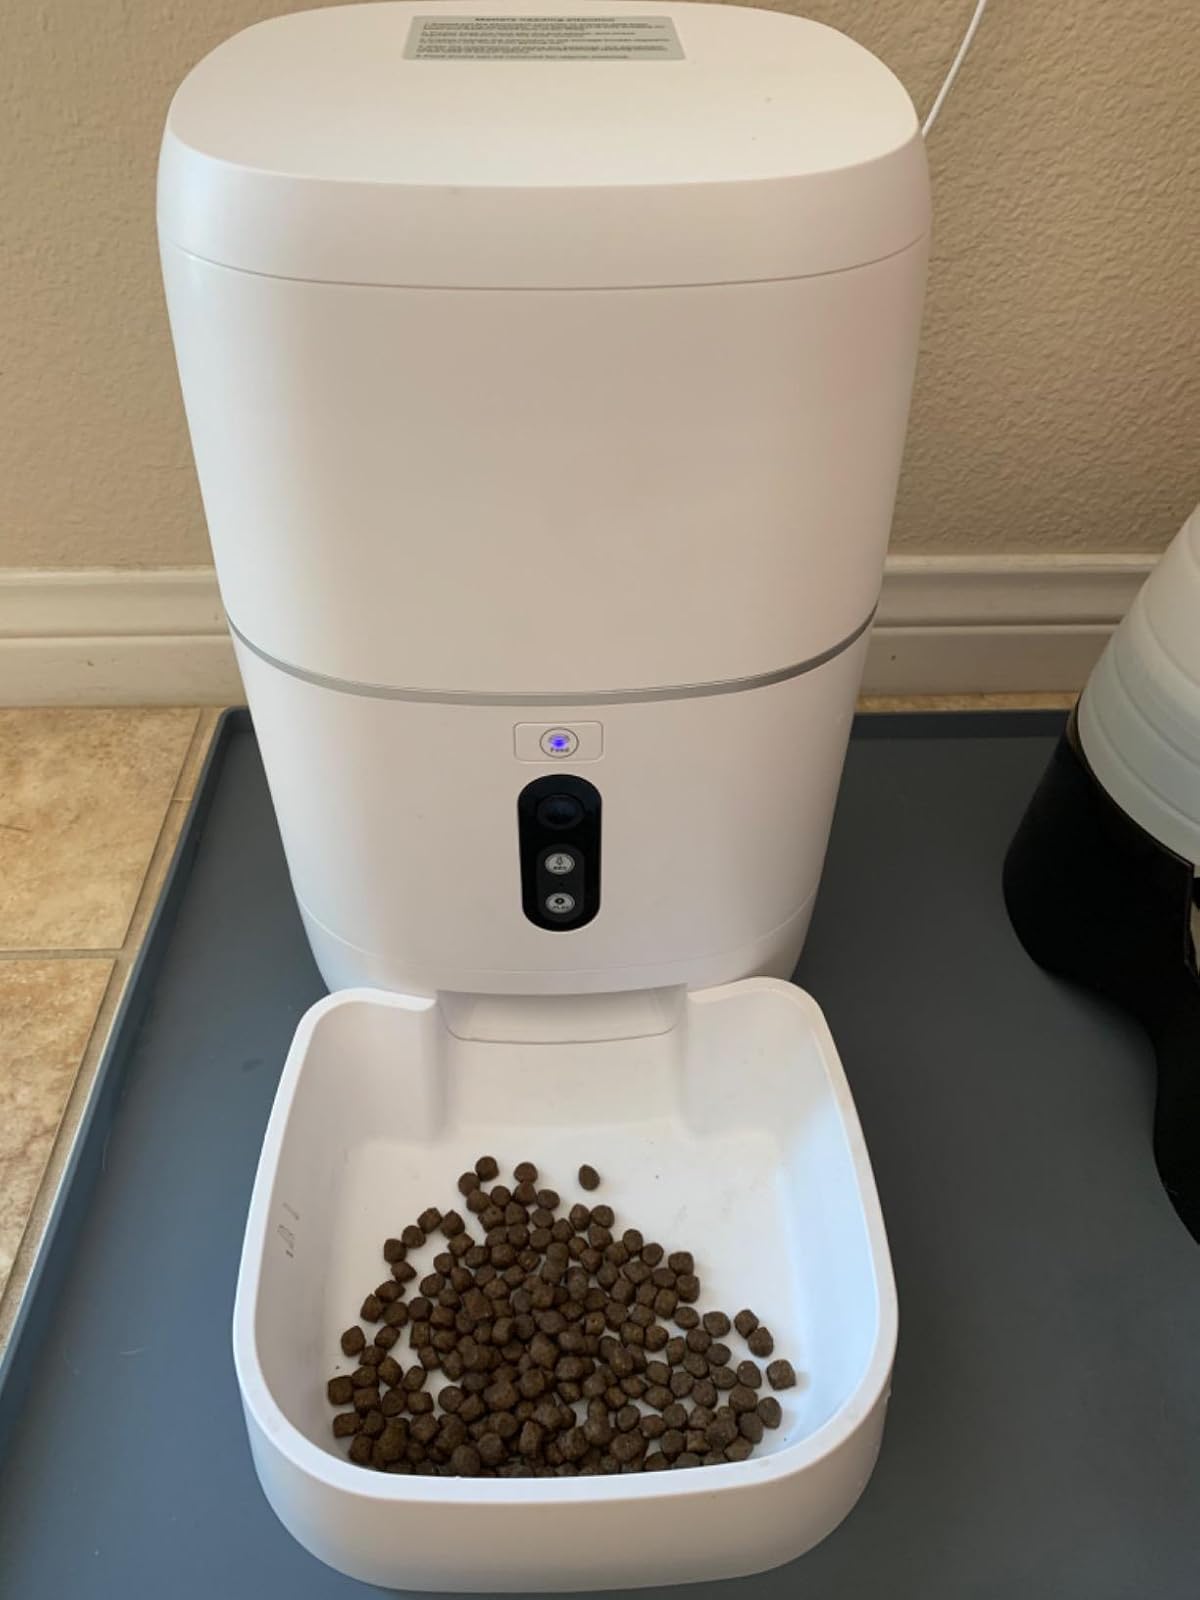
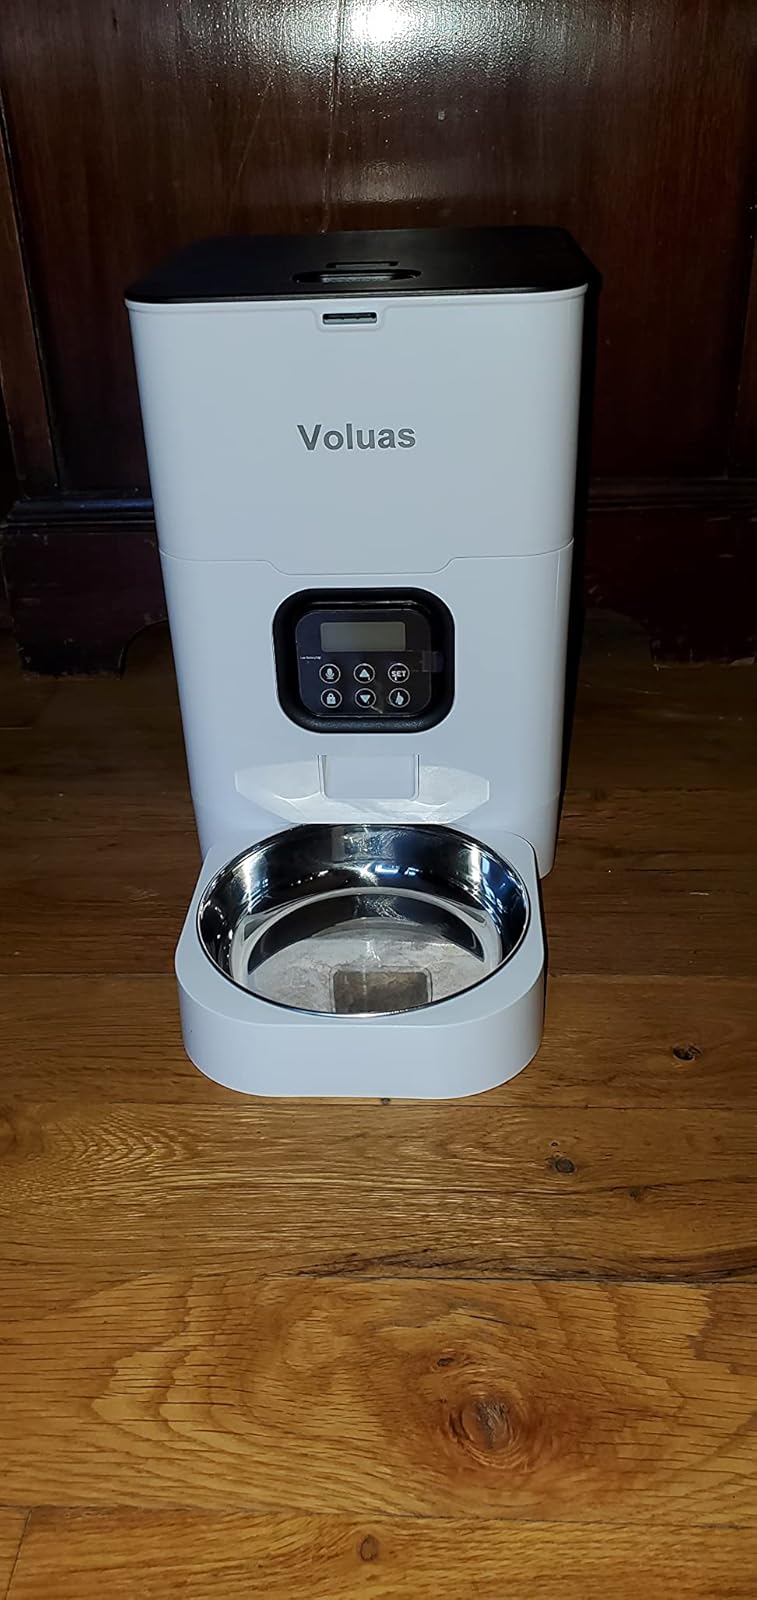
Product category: items_feeder
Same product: no